Little brown bat

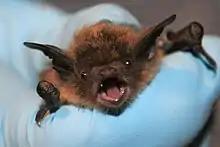
Face of the little brown bat

It is a diphyodont mammal, meaning that it has two sets of teeth during its lifetime—milk teeth and adult teeth. The dental formula of the milk teeth is for a total of 22 teeth, while that of the adult teeth is for a total of 38 teeth. Newborns ("pups") are born with 20 milk teeth which becomes 22 when the final upper premolars emerge. Pups begin losing milk teeth once they have reached a body length of ; total loss of milk teeth and emergence of adult teeth is usually complete by the time a juvenile is long.